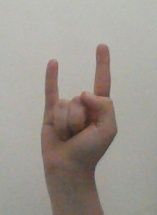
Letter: la